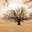
Label: willow_tree